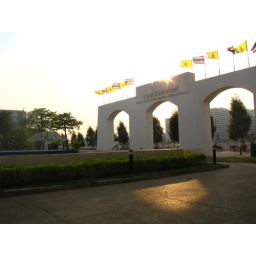
This is near the river and right outside my classroom building.